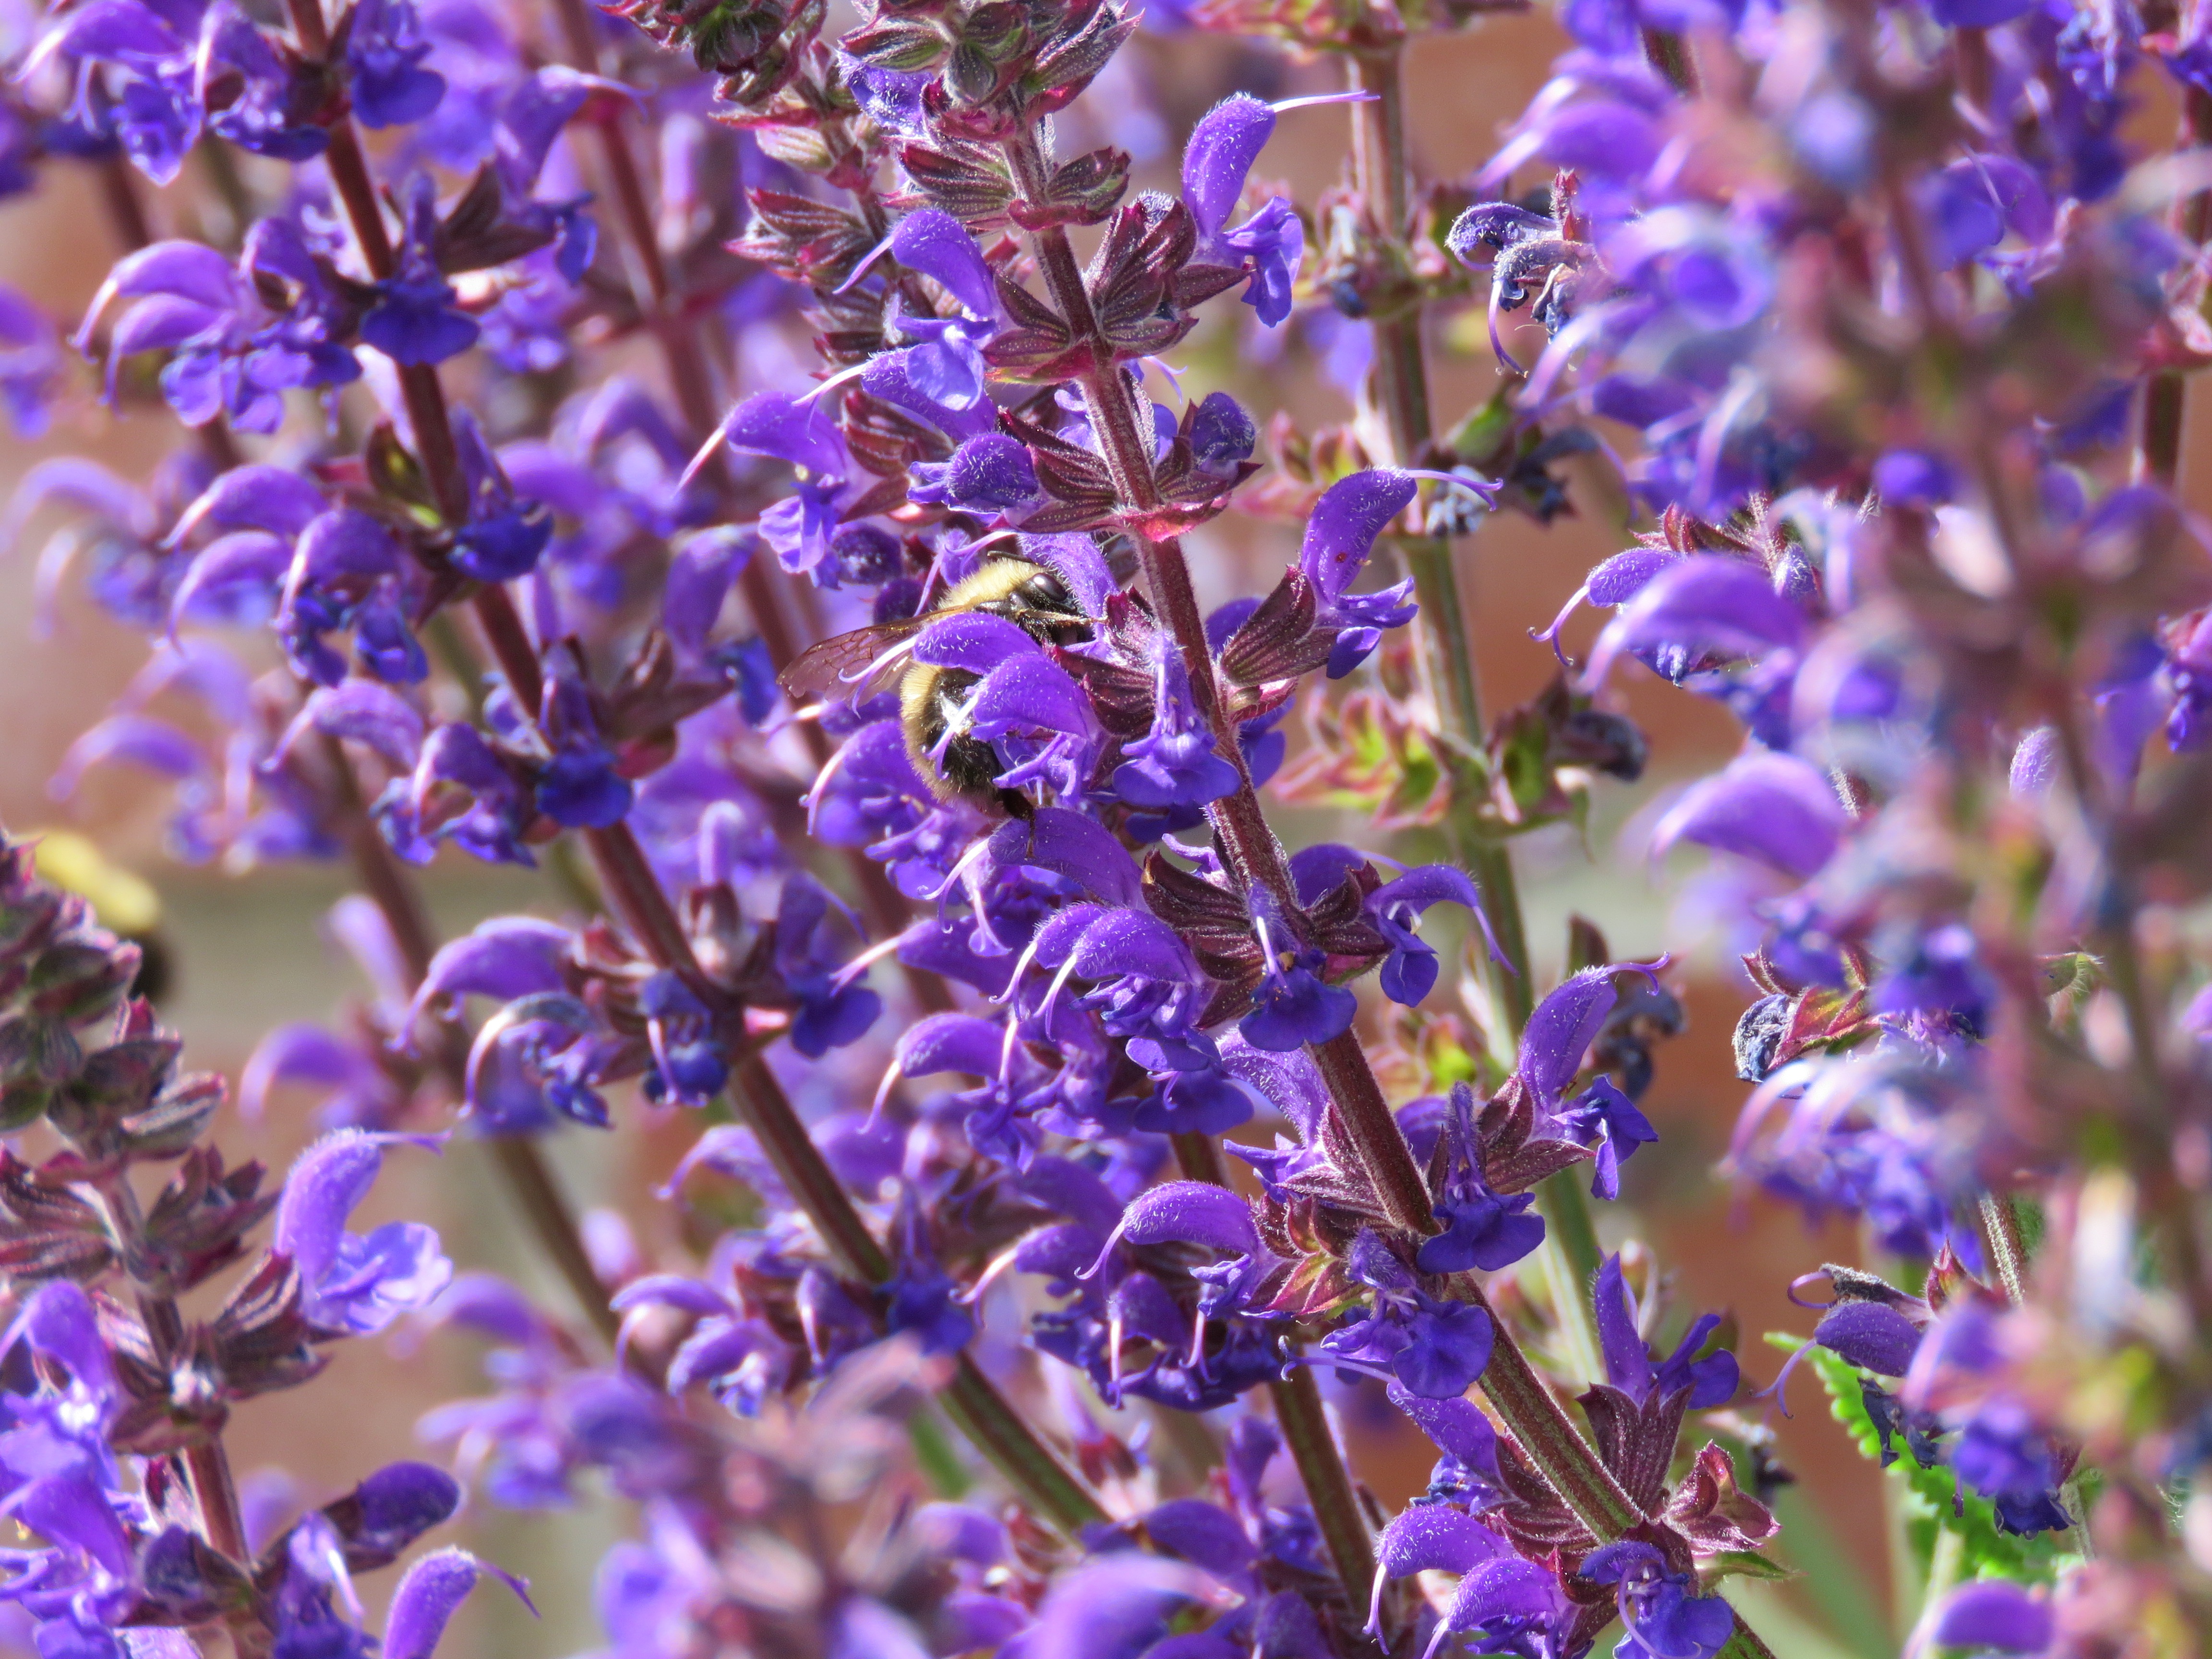
nature, blossom, plant, flower, purple, bloom, spring, herb, botany, flora, lavender, wildflower, purple flowers, macro photography, flowering plant, land plant, english lavender, french lavender, hyssopus